Lock, South Australia

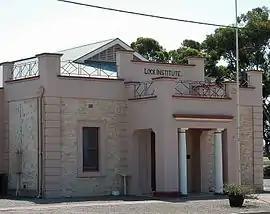
Lock Institute

Lock is a town in the centre of Eyre Peninsula in South Australia. It is central Eyre Peninsula's main grain storage hub, as it is surrounded by a predominantly farming community, with emphasis on cereal crop production. The town has a hotel, caravan park, motel, supermarket, post office, police station, library, sporting complex, golf and bowling clubs and area school. At the 2006 census, Lock had a population of 290.